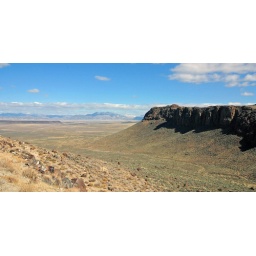
It is wide-open in Nevada. There is a house and telephone poles in this shot for scale.